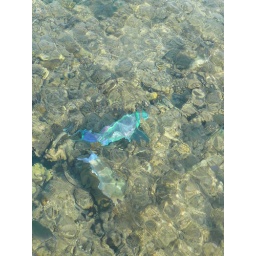
Parrot fish!!! Unfortunately can only get an above water view - but the colours of all the fish were amazing!